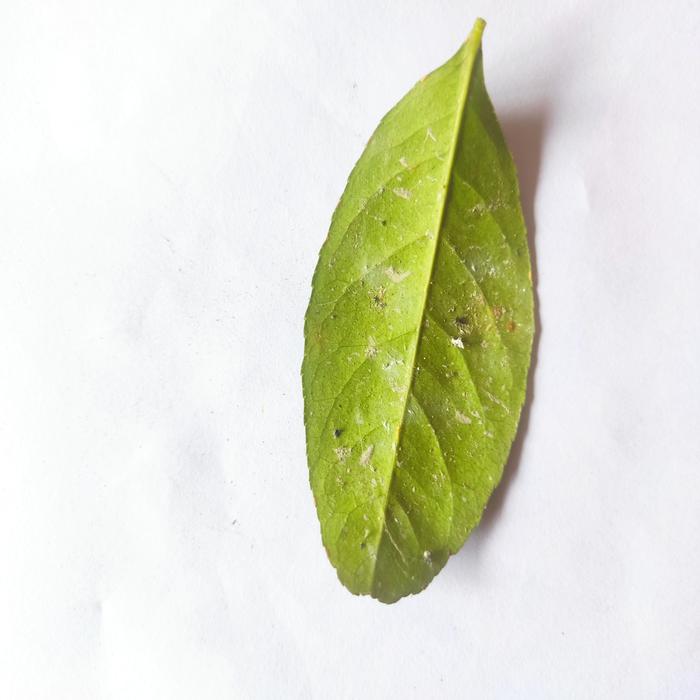
Crop: Lemon
Leaf condition: Sooty_Mold